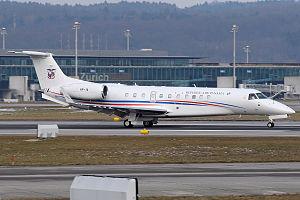
Les Forces publiques du Panama sont la force armée du Panama.